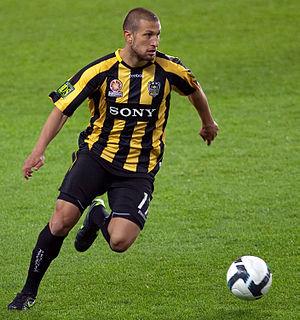
Vincent Lia, dit Vince Lia, né le 18 mars 1985 à Shepparton, est un footballeur italo-australien, qui évolue au poste de milieu de terrain au sein du club de l'Adélaïde United.